Maud FitzJohn, Countess of Warwick

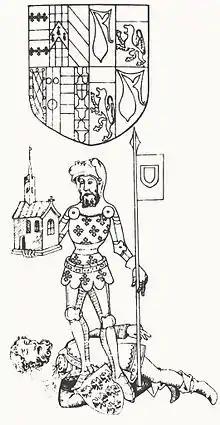
Guy de Beauchamp, 10th Earl of Warwick, the only son of Maud FitzJohn. Here he is shown with the decapitated body of Piers Gaveston

Maud married her first husband, Gerald de Furnivall, Lord of Hallamshire on an unknown date, and had Loretta. Sometime after his death in 1261, Maud married her second husband, the celebrated soldier, William de Beauchamp, 9th Earl of Warwick. Upon their marriage, Maud was styled as Countess of Warwick.